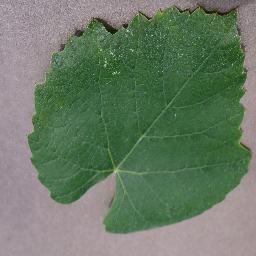
Label: Grape___healthy